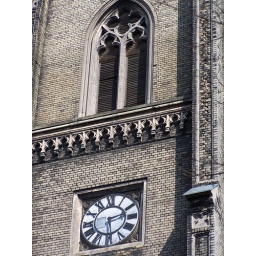
St. Paul's (Pavila) church tower in Riga, Latvia, April 12, 2009